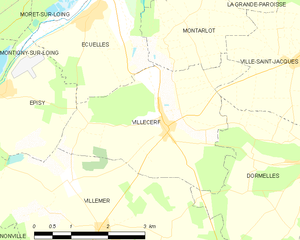
Carte des communes françaises Villecerf
Villecerf est une commune française située dans le département de Seine-et-Marne en région Île-de-France.